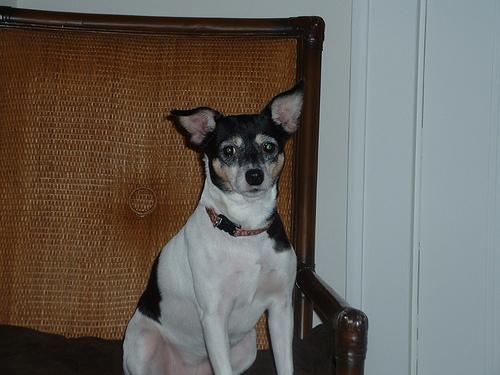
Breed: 237-n000095-toy_terrier